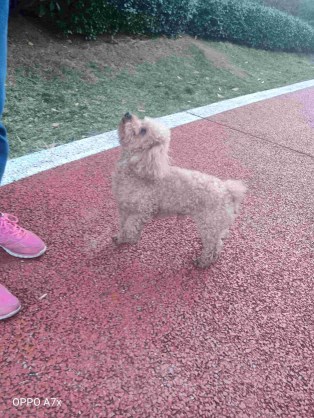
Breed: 7449-n000128-teddy